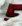
Number: 5